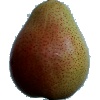
Label: pear_forelle